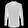
Label: Shirt